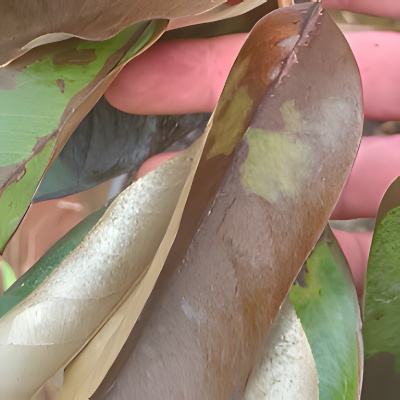
Label: Leaf_Rhizoctonia